Flag of Maryland

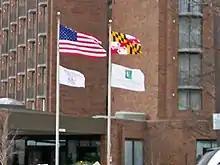
The Maryland state flag flying alongside the U.S. flag in March 2008.

The banner of arms of the Barons Baltimore, the present flag is a quartered field with the arms of The 1st Baron Baltimore in the canton (1st quarter) and the lower fly (4th quarter), with the arms of Alicia Crossland in the upper fly and lower hoist (2nd and 3rd quarters).